Pomßen

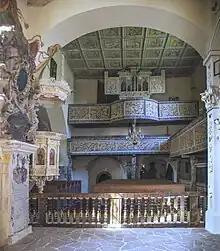
Interior of the church at Pomßen

There is a fortified church of architectural and historical interest. It has an organ built by Gottfried Richter (1643–1717) The church is also of interest to music historians for its association with J.S. Bach. His cantata "Ich lasse dich nicht, du segnest mich denn", BWV 157 was performed there in 1727.